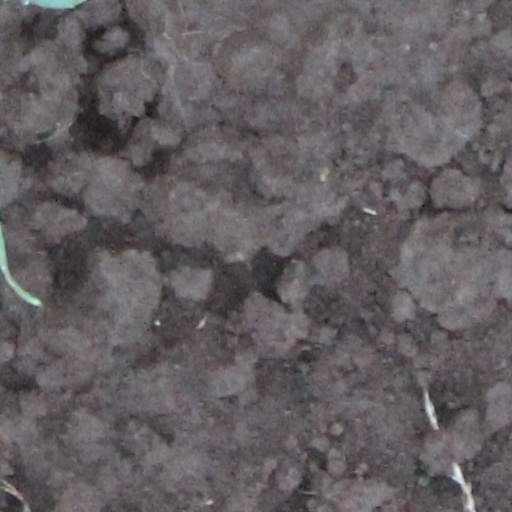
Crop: wheat